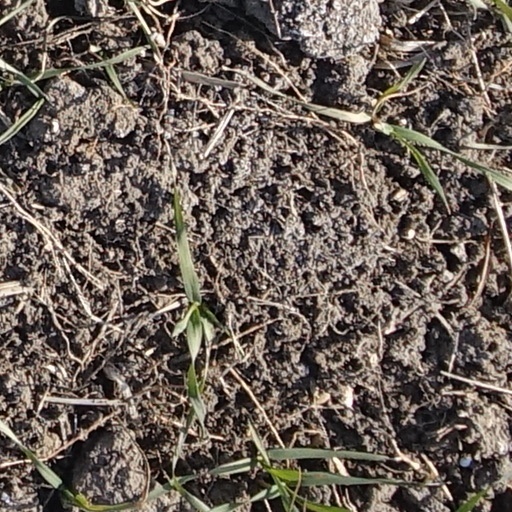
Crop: wheat